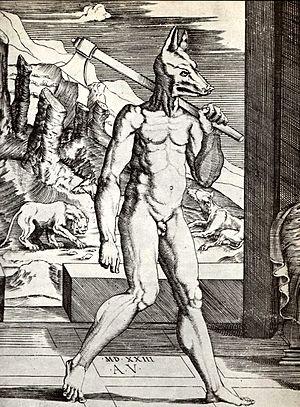
Le roi lycaon changé en loup par Zeus, Gravure du XVIe siècle
Un lycanthrope /li.kɑ̃.tʁɔp/, plus connu en français sous le nom de loup-garou /lu.ɡa.ʁu/, est, dans les mythologies, les légendes et les folklores principalement issus de la civilisation européenne, un humain qui a la capacité de se transformer, partiellement ou complètement, en loup, ou en créature anthropomorphe proche du loup.
La cynocéphalie désigne le fait de posséder une tête de chien, et désigne la plupart du temps des humanoïdes possédant une tête canine ou d'un animal apparenté, comme les hyènes ou les chacals. Cette particularité peut concerner aussi bien des divinités que des créatures humanoïdes et thérianthropes, c'est-à-dire en partie humaines et animales. Le terme est utilisé de manière générale pour désigner ces catégories de divinités et de créatures, mais « cynocéphale » est aussi le nom d'une créature spécifique, présente dans les bestiaires médiévaux. La symbolique cynocéphale sert généralement à mettre en avant la sauvagerie et la bestialité, et des cynocéphales sont présents dans un grand nombre de mythes et de légendes autour du monde.